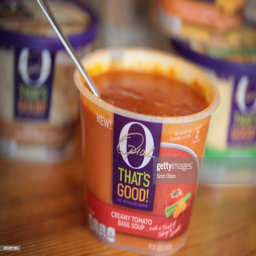
in this photo illustration , food products , introduced by celebrity in collaboration with business , are shown .